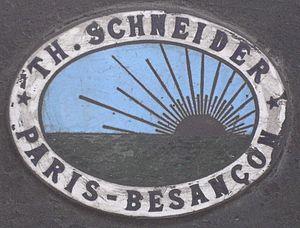
Th. Schneider est une société de construction automobile française fondée à Besançon le 16 juin 1910 par Louis Ravel et Théodore Schneider. Ce dernier a d'abord officié à Lyon en fondant la firme Rochet-Schneider.